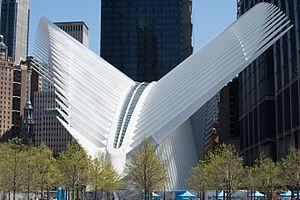
Le PATH est un réseau de métros qui relient l'arrondissement de Manhattan à New York aux villes voisines de l'État du New Jersey comme Jersey City, Hoboken, Harrison et Newark où se trouve l'aéroport international Liberty de Newark. Le PATH est géré par la Port Authority of New York and New Jersey, et est l'un des seuls métros au monde à fonctionner 24 heures sur 24. Bien que certaines stations du PATH permettent une correspondance avec les stations des réseaux de métro de New York, Newark et Hudson Bergen, leurs gestions sont indépendantes les unes des autres et il n'y a donc pas de politiques tarifaires communes entre eux, ce qui oblige donc les usagers a payer pour l'utilisation de chacun de ces réseaux.